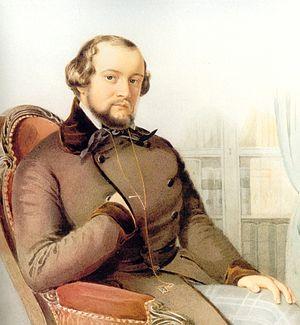
Johann Heinrich Alfred Escher vom Glas, plus couramment appelé Alfred Escher, était un homme politique suisse, leader économique et pionnier du chemin de fer. Par son cumul de mandats politiques et l’activité qu’il a déployée dans la fondation et la direction des Chemins de fer du Nord-Est, de l’École polytechnique fédérale, du Crédit suisse, de la Société suisse d’assurances générales sur la vie humaine et de la Société des chemins de fer du Gothard, Escher a influencé comme nul autre l’évolution politique et économique de la Suisse au XIXᵉ siècle.